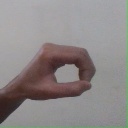
अक्षर: औ